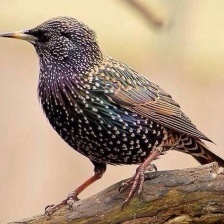
Species: COMMON STARLING
Scientific name: STURNUS VULGARIS